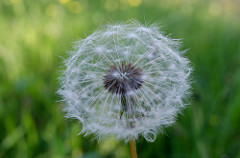
Flower: dandelion